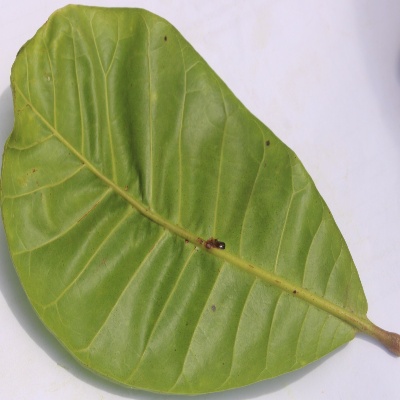
Crop: Cashew
Condition: anthracnose